Sky position (RA, Dec in degrees): 27.477, 0.3589
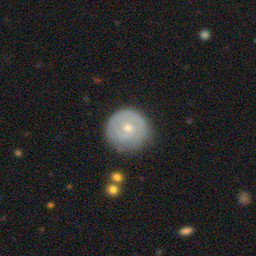
Galaxy morphology: Unbarred Tight Spiral Galaxies